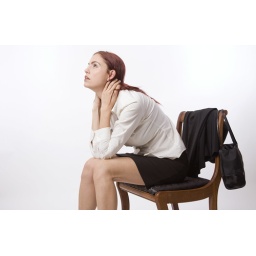
Woman in business suit sitting on chair looking sad and tired